Borki Predojević

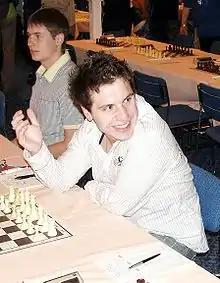
Predojević in 2008

Borki Predojević (born 6 April 1987 in Teslić) is a Bosnian chess grandmaster, the youngest ever from his country. He is the No. 1 ranked player of Bosnia and Herzegovina